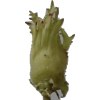
Label: peanut_shell_1x